Open world

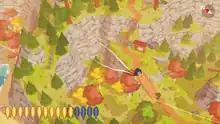
Screenshot of the 2019 video game "A Short Hike", in which the player can freely explore the game world

In video games, an open world is a virtual world in which the player can approach objectives freely, as opposed to a world with more linear and structured gameplay. Notable games in this category include "The Legend of Zelda" (1986), "Grand Theft Auto V" (2013), "Red Dead Redemption 2" (2018) and "Minecraft" (2011).